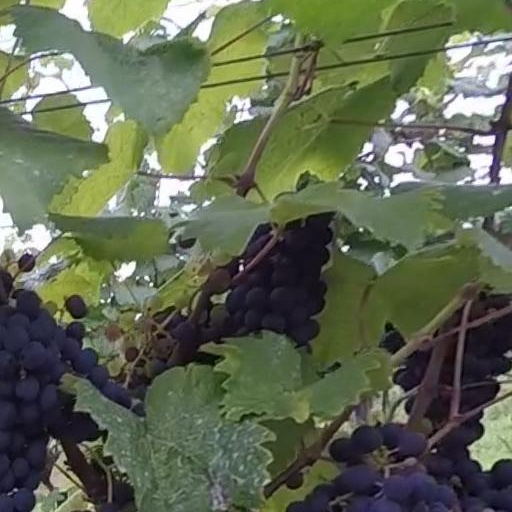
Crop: grape